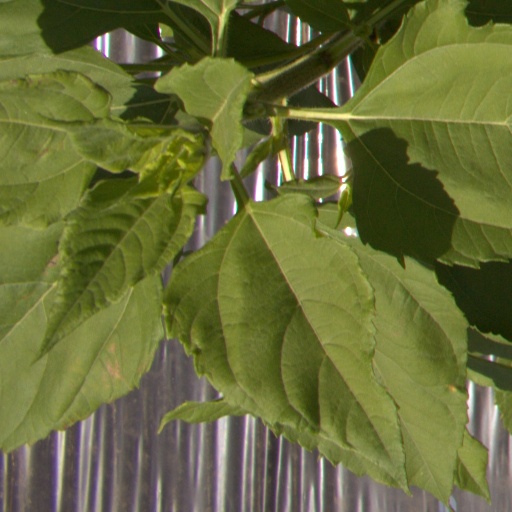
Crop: Jerusalem artichoke